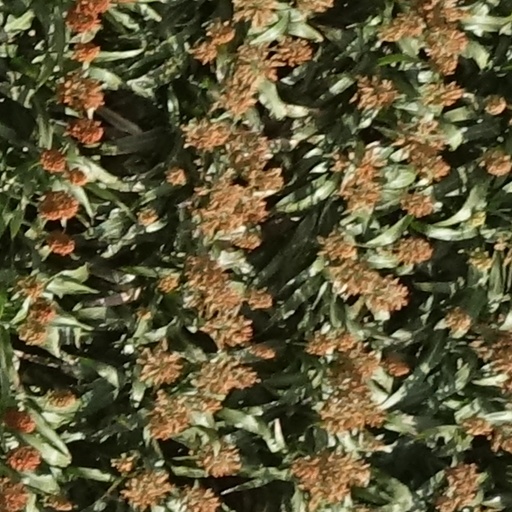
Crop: sorghum